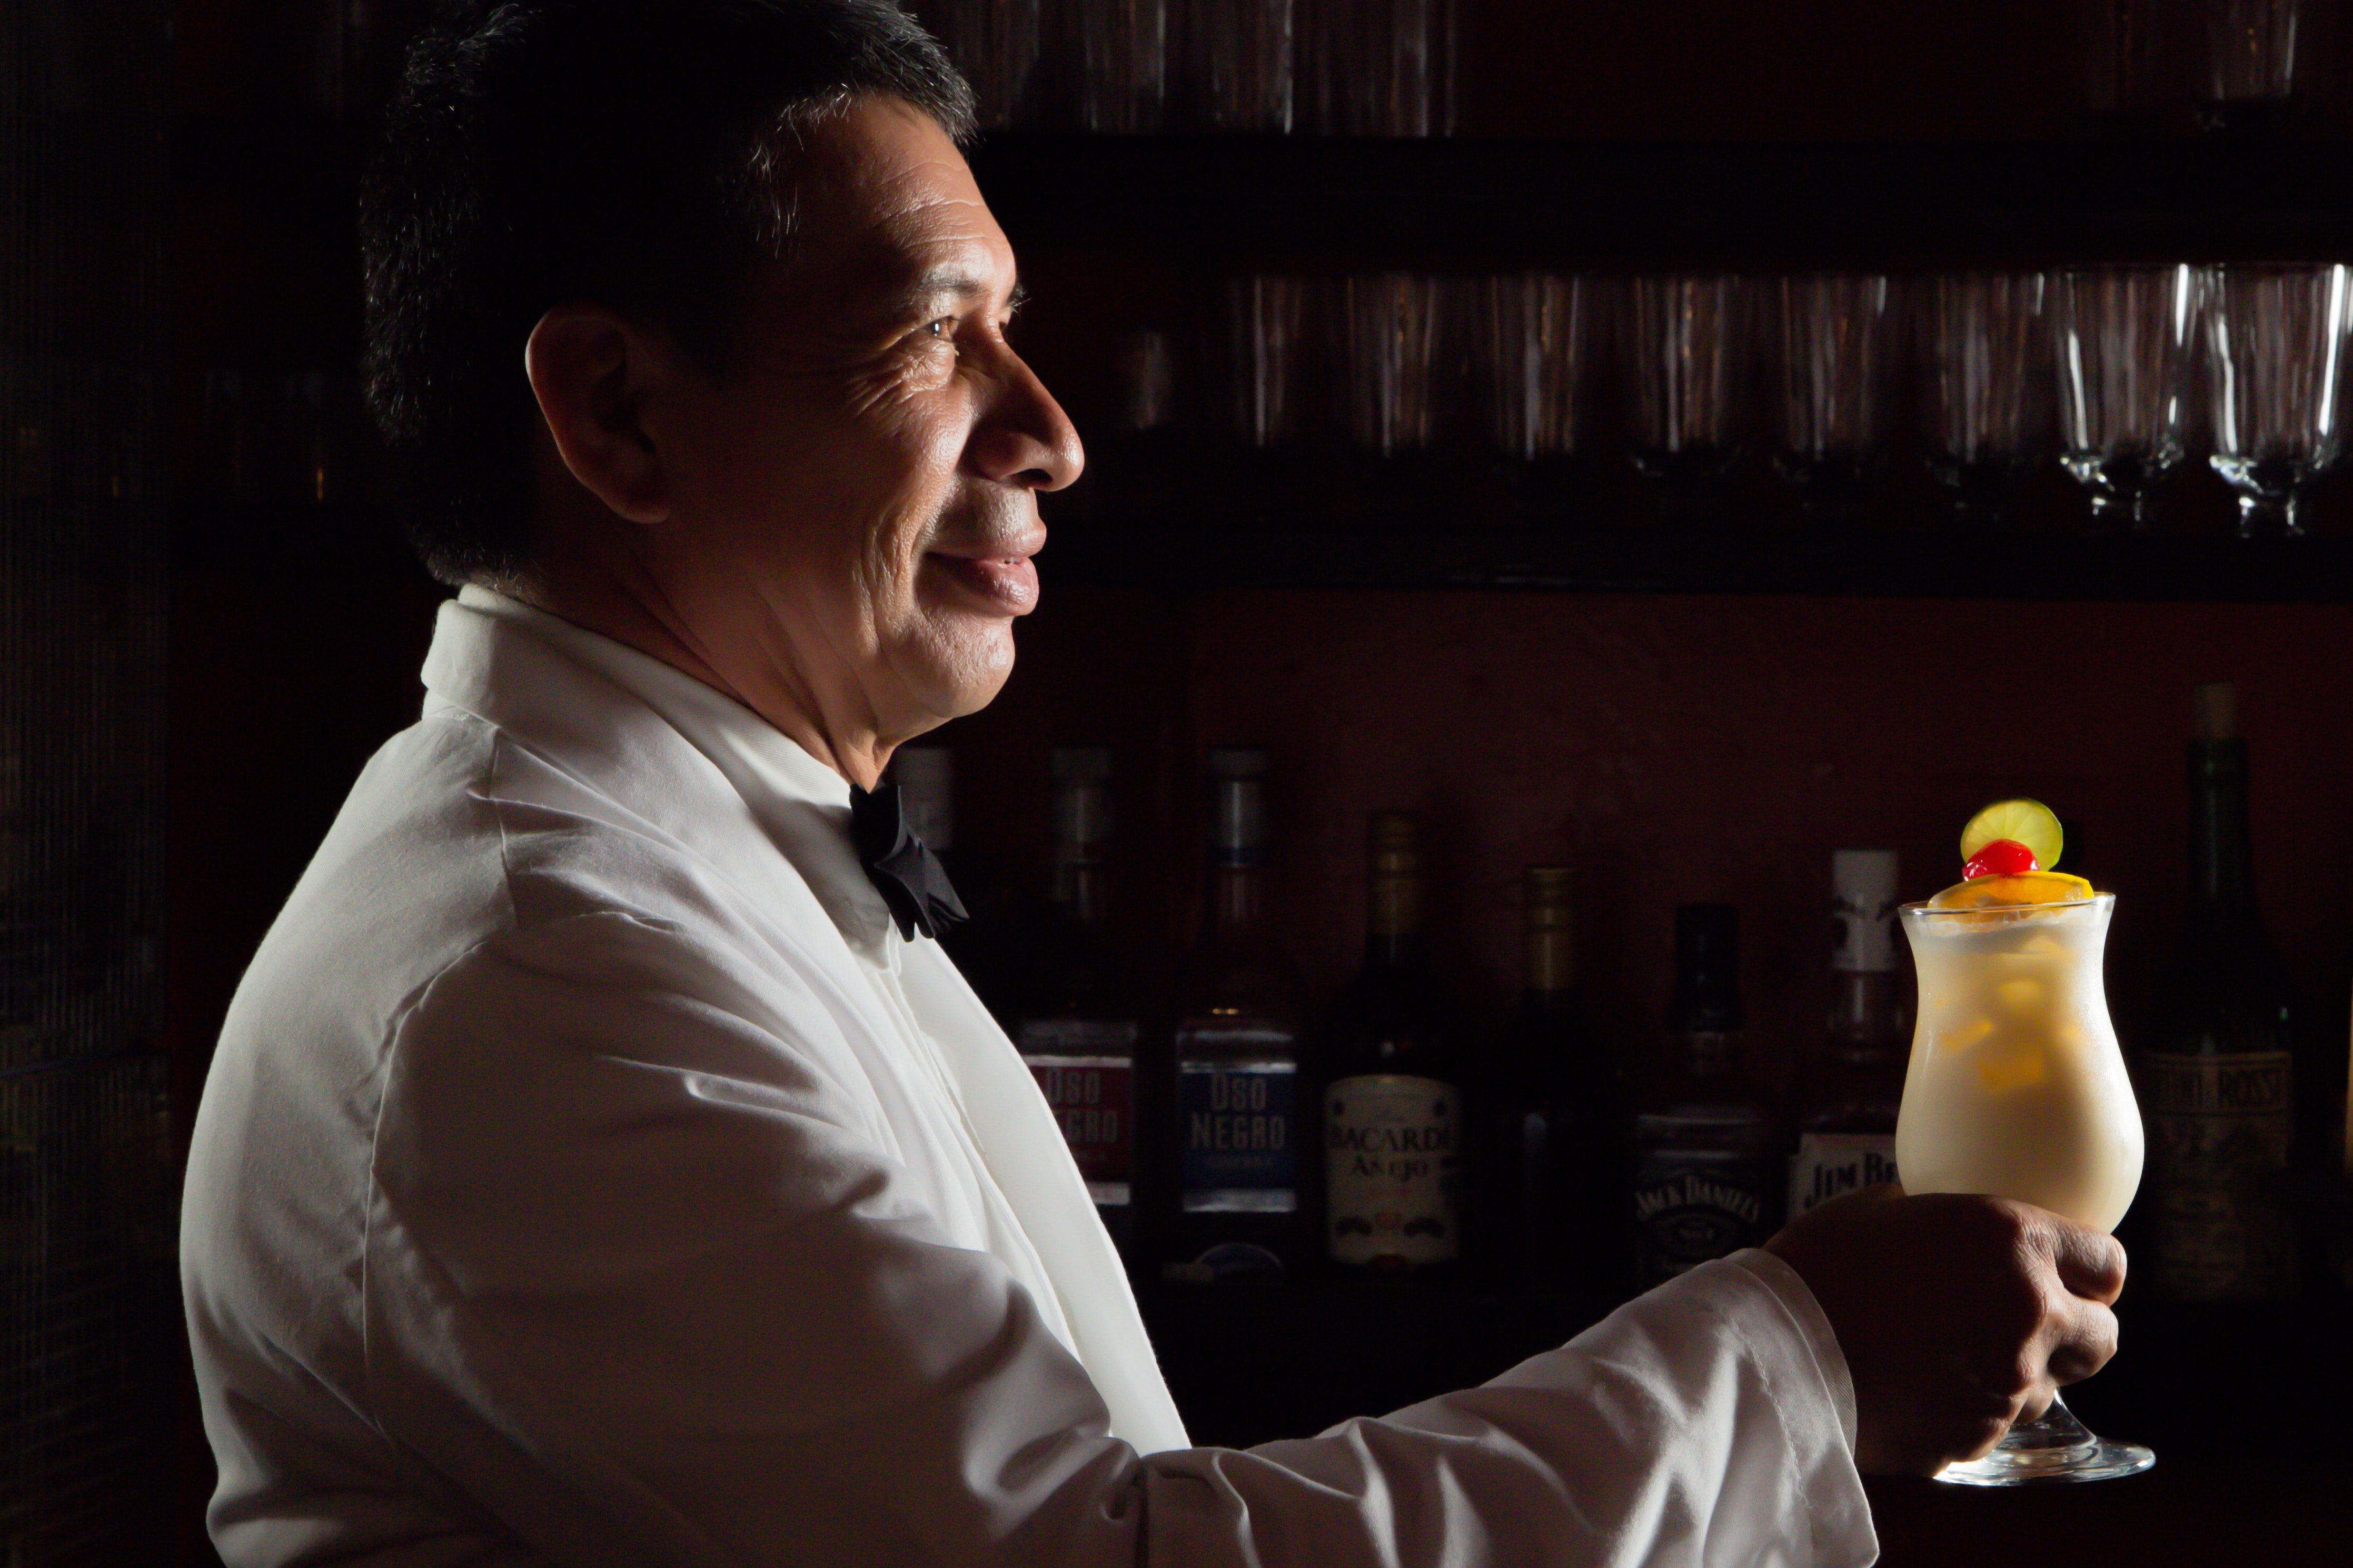
drink, photography, alcohol, flash photography